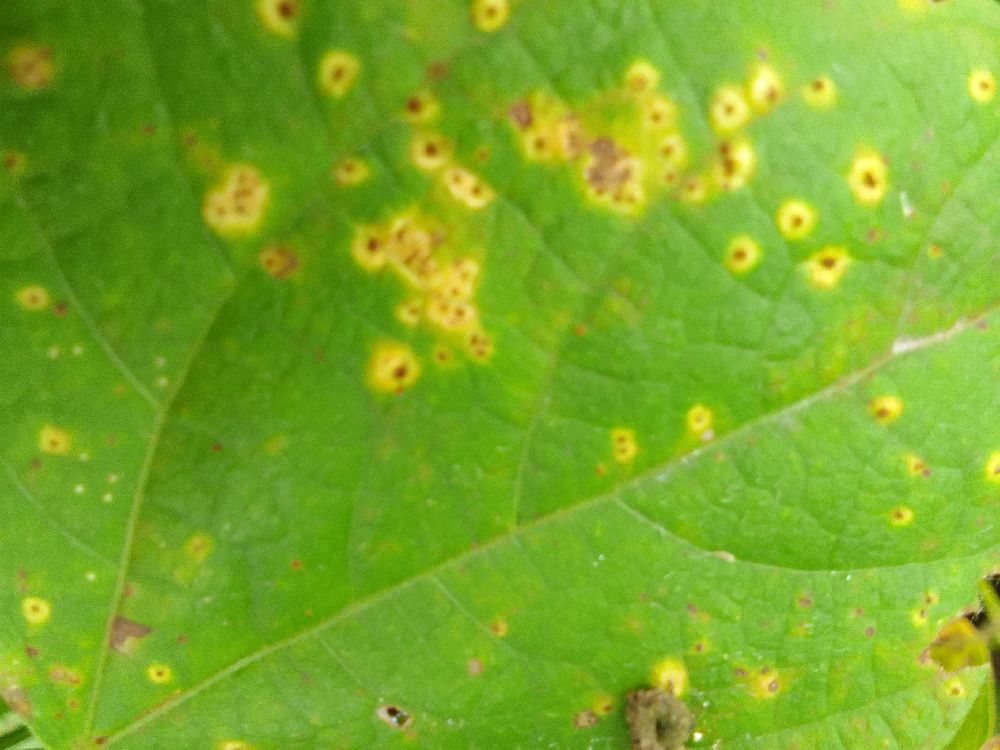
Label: rust